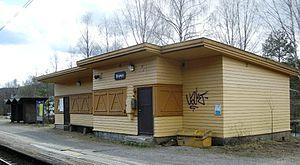
La gare de Stryken est une gare ferroviaire norvégienne de la Gjøvikbanen située dans la commune de Lunner.